Serbian Vojvodina

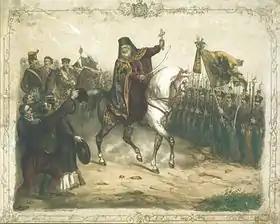
Serbian patriarch Josif Rajačić is giving a blessing to the army of Serbian Vojvodina in 1848

The Serbian Vojvodina was a short-lived self-proclaimed autonomous province within the Austrian Empire during the Revolutions of 1848, which existed until 1849 when it was transformed into the new (official) Austrian province named Voivodeship of Serbia and Temes Banat. It was created and led by political leaders of Serbs in regions of Syrmia, Banat, Bačka and Baranja. The Serbian Vojvodina gave its name to the present Vojvodina autonomous region in Serbia.